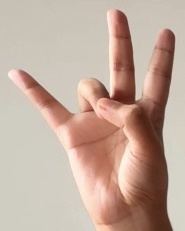
ASL sign: 7